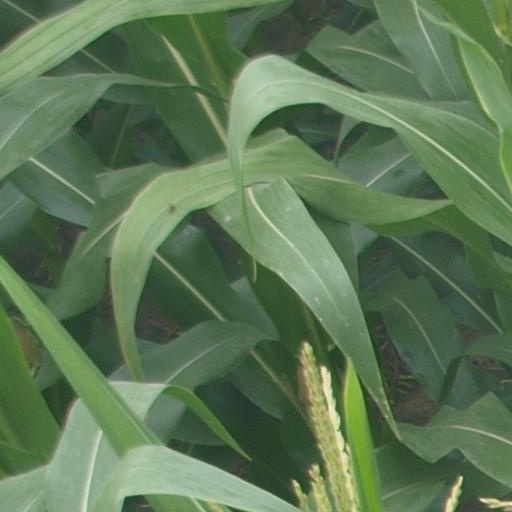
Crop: maize; corn